Kosovo Force

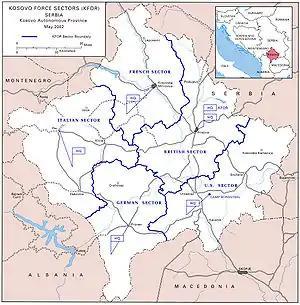
Map of the KFOR's sectors in 2002

KFOR focuses on building a secure environment and guaranteeing the freedom of movement through all Kosovo territory for all citizens, irrespective of their ethnic origins, in accordance with UN Security Council Resolution 1244.